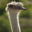
Label: bird